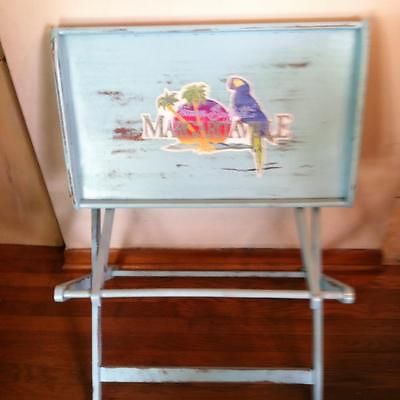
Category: table